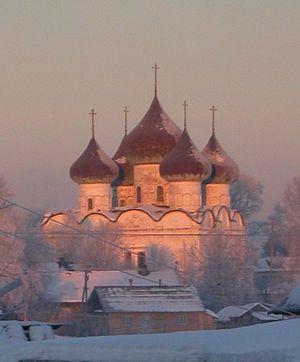
L'église de la Résurrection à Kargopol est une église à cinq coupoles située dans la ville de Kargopol, dans l'oblast d'Arkhangelsk, en Russie. Elle a été construite au nord de la ville à la fin du XVIIᵉ siècle, sur deux niveaux. C'est une église d'été non chauffée. Une icône miraculeuse de Saint-Nicolas Thaumaturge y était vénérée. L'église fait partie de l'héritage culturel protégé de la Russie sous le n° 291410153380006.
La culture de la ville de Kargopol dans le Nord russe est renommée à plusieurs raisons : son architecture en pierre et en bois, son industrie artisanale liée au folklore, sa peinture russe ancienne, ses teintures de tissus, ses jouets en argile, ses ateliers de tissage et sa broderie. À la fin octobre 2019, Kargopol a été incluse dans la liste des villes créatives de l'UNESCO dans le domaine des métiers artisanaux et de l'art populaire.